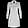
Label: Dress